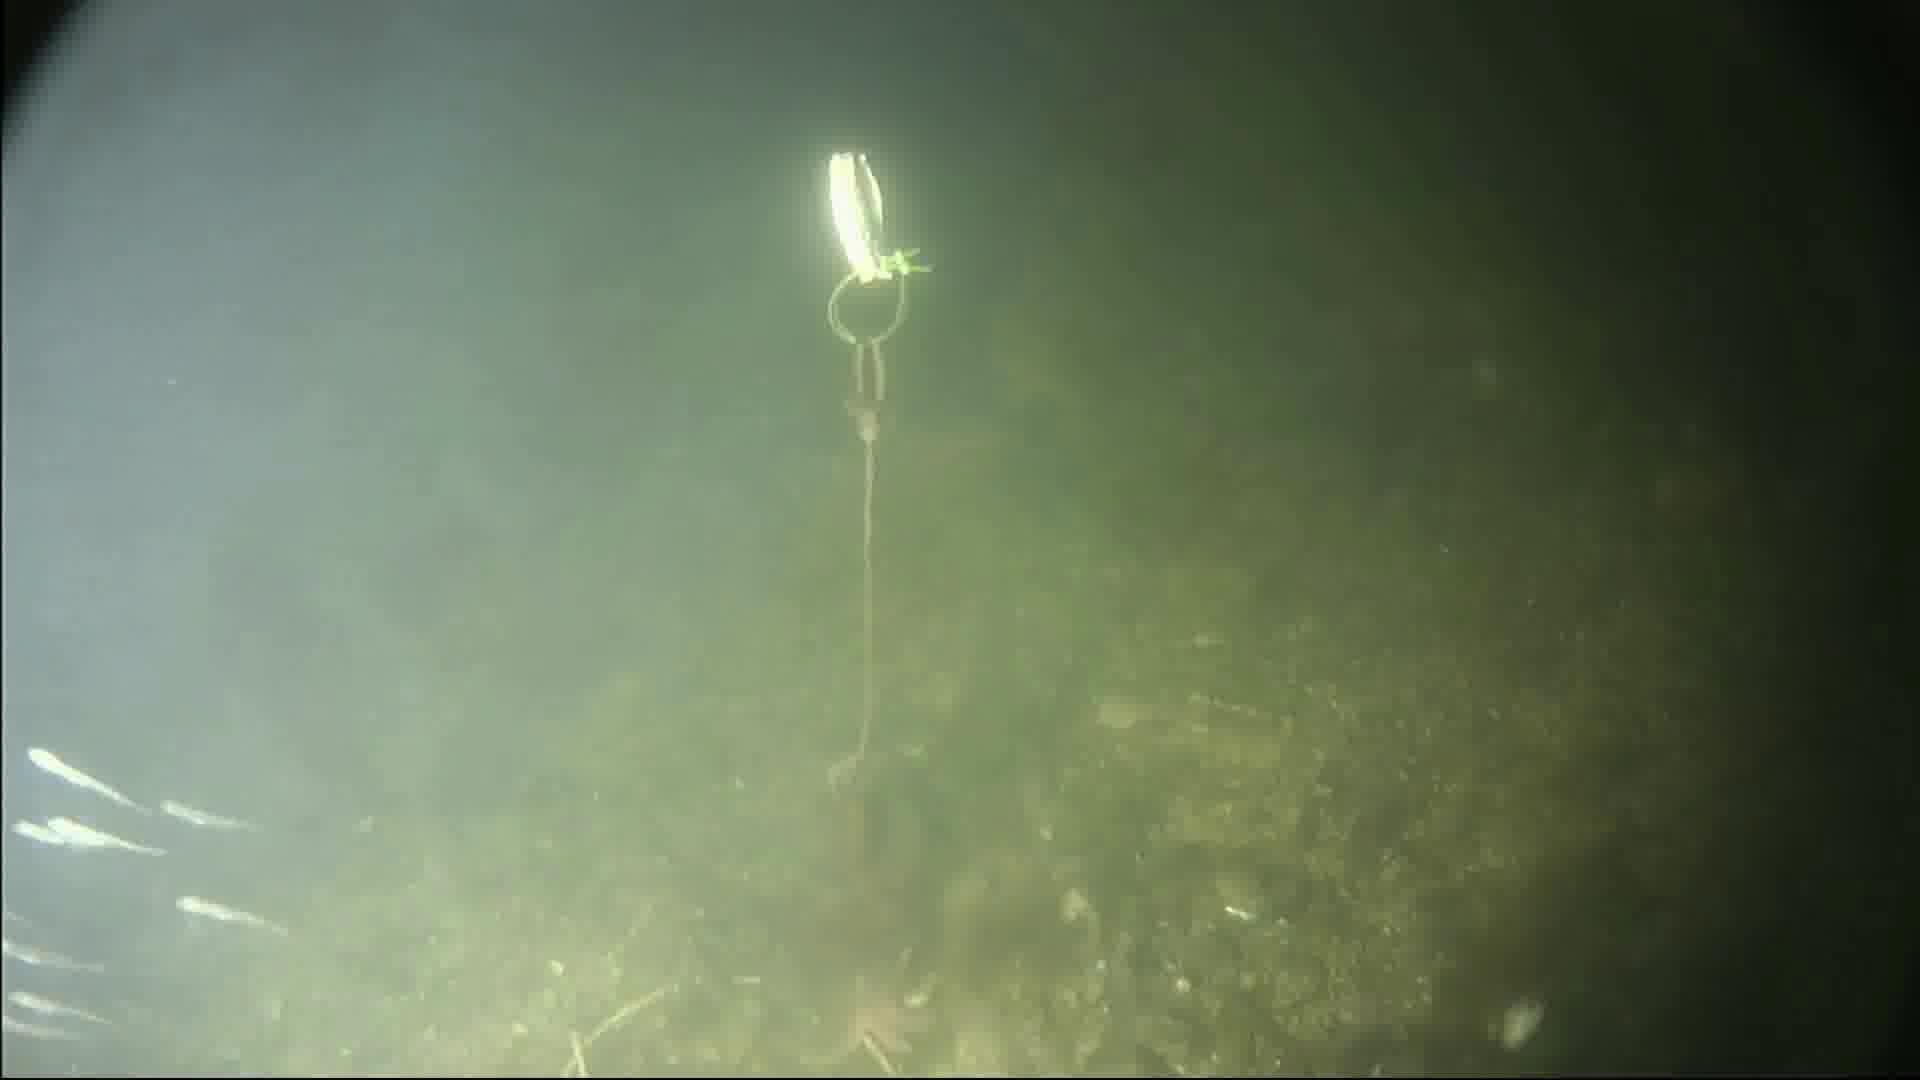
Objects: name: starfish
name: crab
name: small_fish